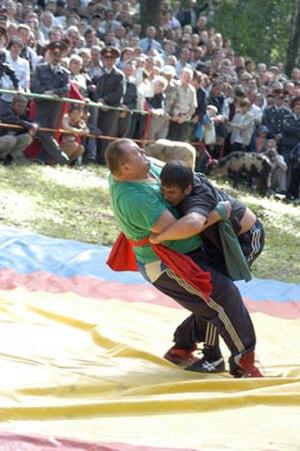
Le kourach est un style de lutte traditionnelle d'Asie centrale, où il est un élément important des fêtes de Sabantuy, Akatúj et Djien. Il est pratiqué notamment en Ouzbékistan et au Tatarstan. La spécificité de ce type de lutte est que les lutteurs se saisissent de leur adversaire au moyen de serviette.